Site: brandenburg
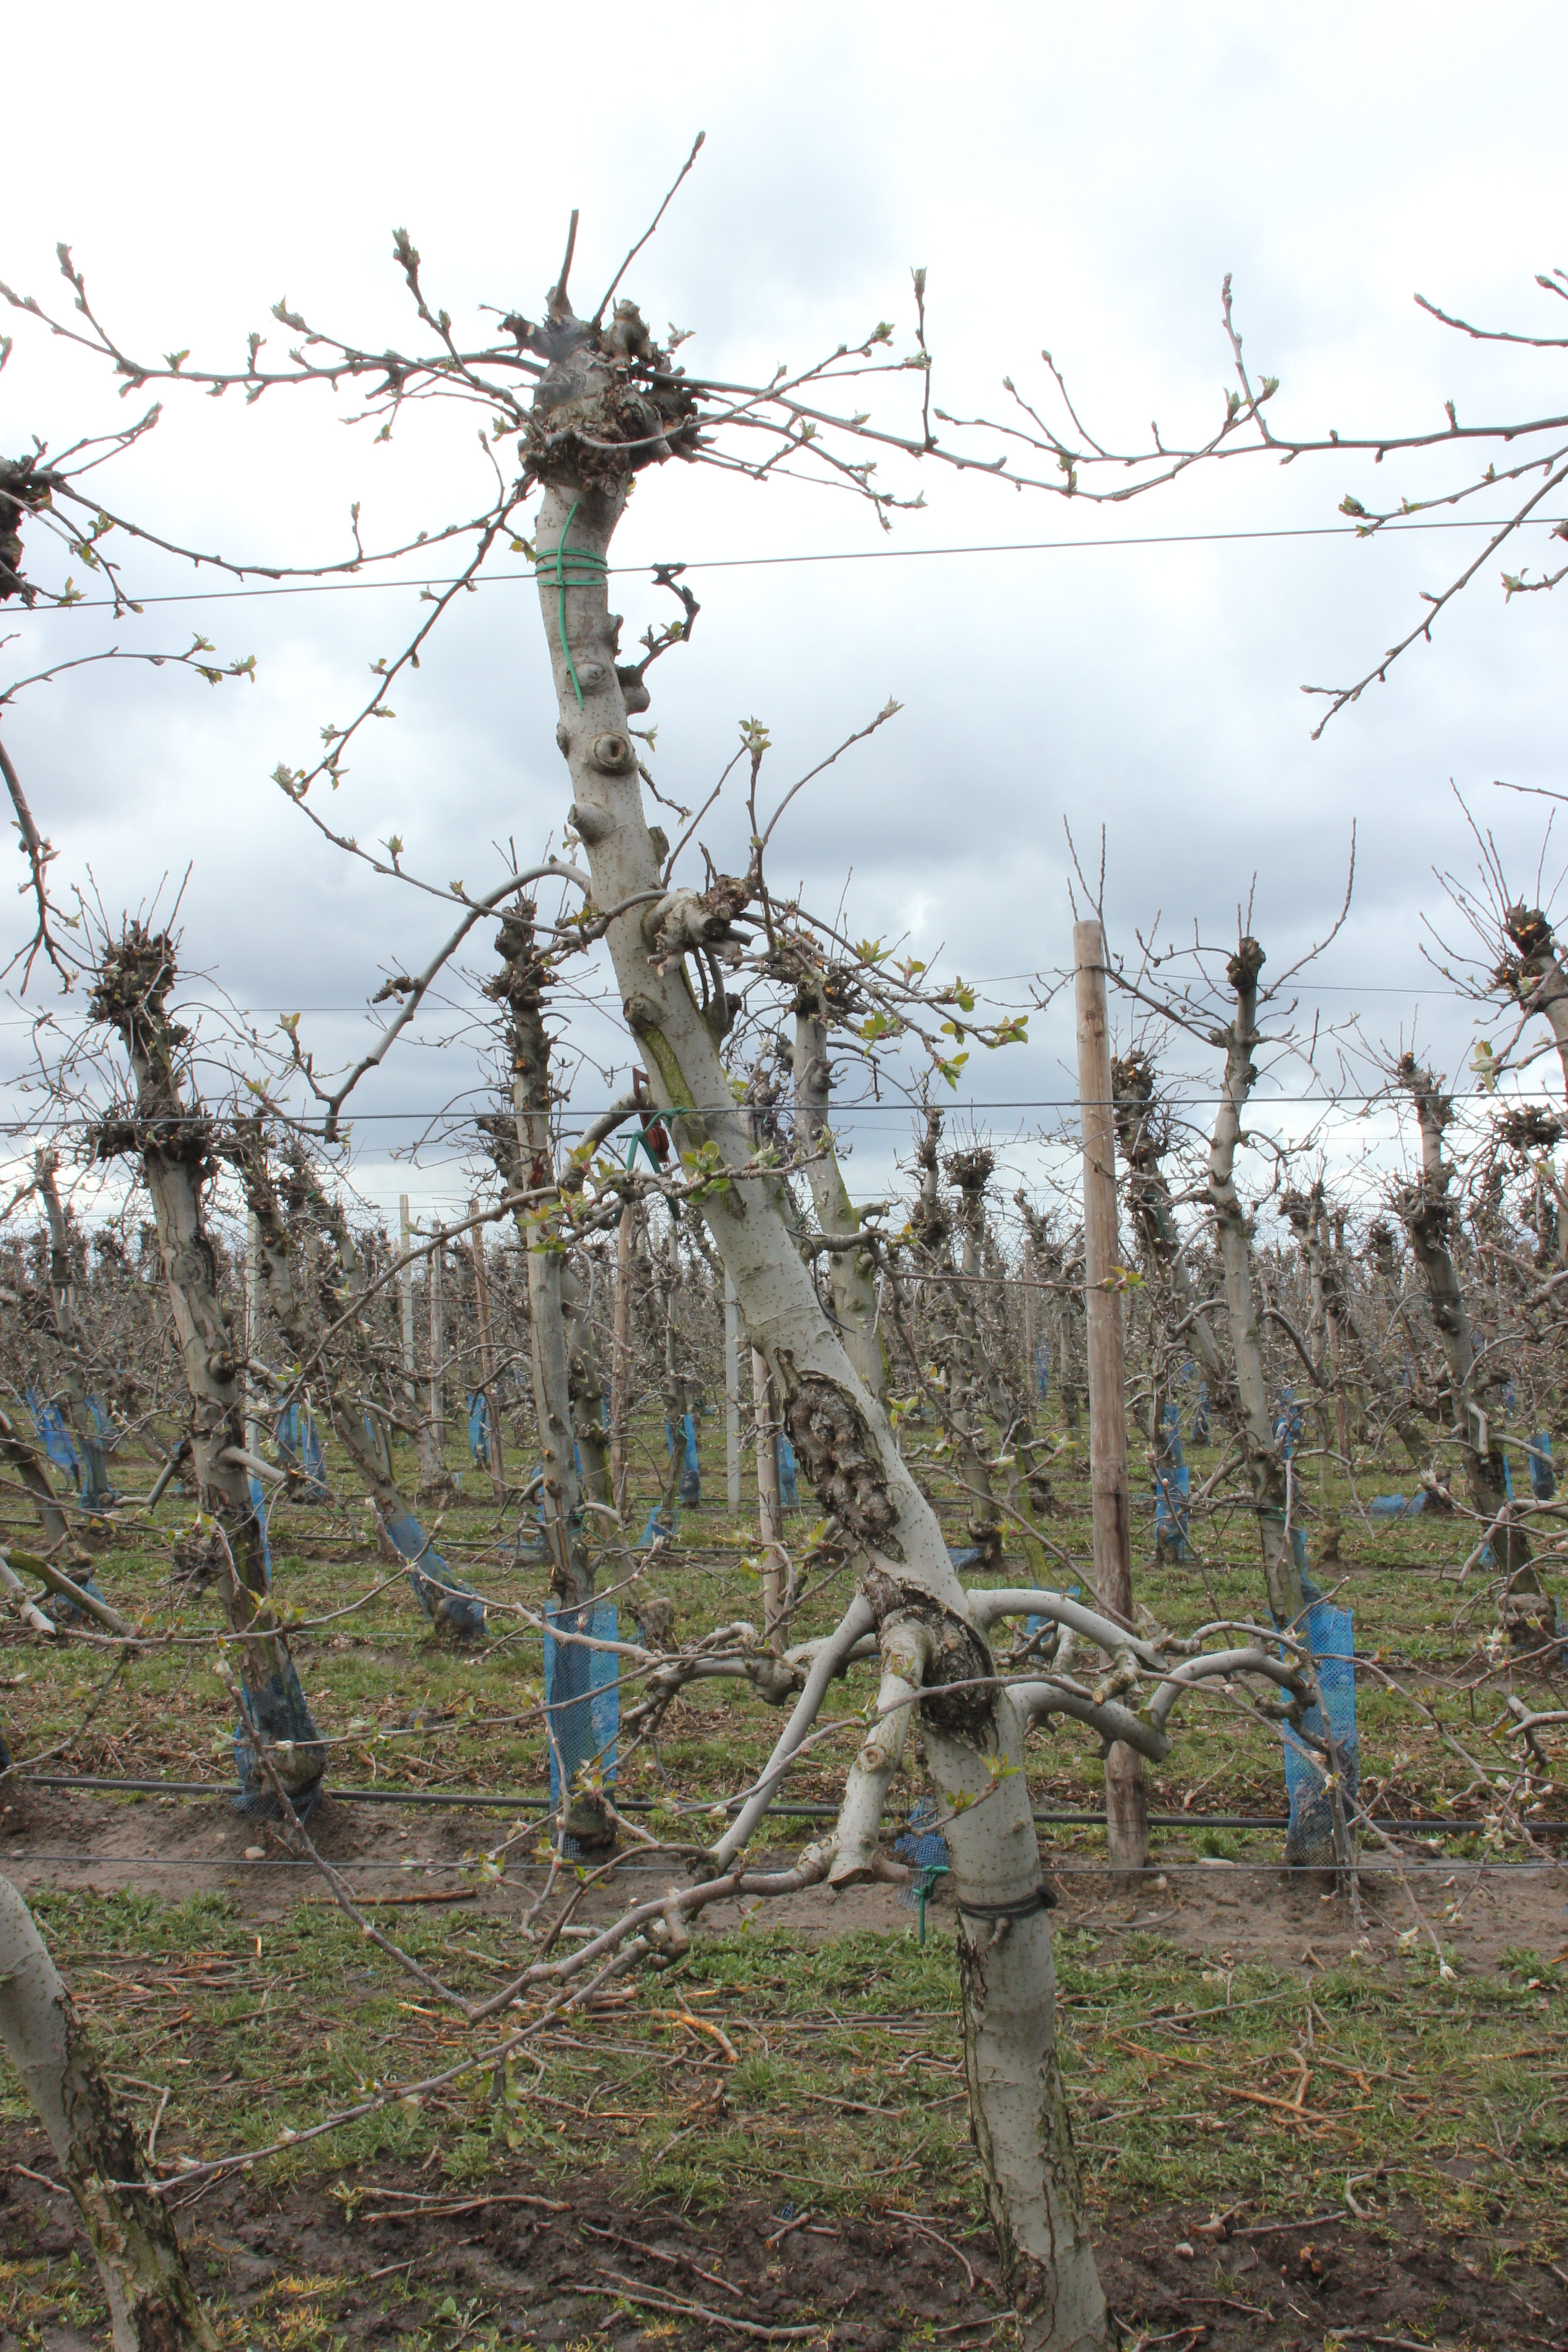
Growth stage (BBCH 55): Inflorescence emergence